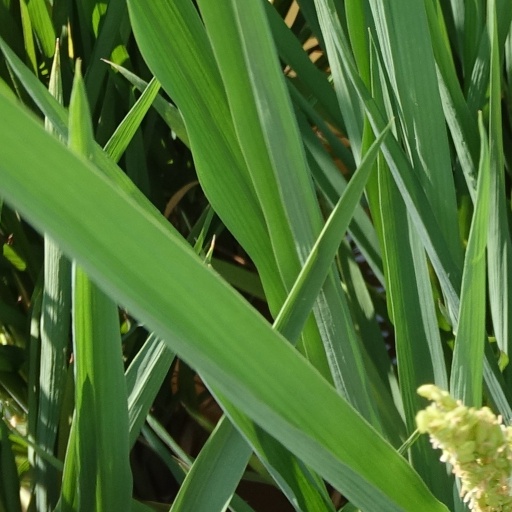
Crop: rice